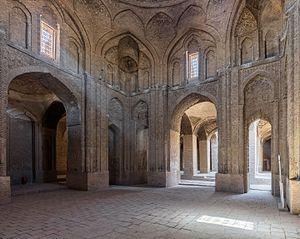
La grande mosquée d'Ispahan, dite aussi mosquée du vendredi ou vieille mosquée, par opposition à la mosquée du Shah, est une mosquée édifiée à partir du Xᵉ siècle dans la ville d'Ispahan. Très remaniée au cours du temps et en particulier sous les Safavides, elle est reliée à la nouvelle ville via le Grand Bazar.